Gary Oldman

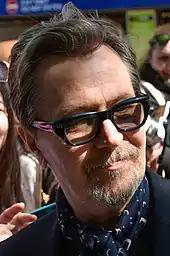
Oldman at the 2017 Toronto International Film Festival

In 1998 Oldman was honoured at the Camerimage Film Festival, where he was awarded the Krzysztof Kieślowski Award for Acting, the first recipient of the award. In 2011 Oldman received a Tribute Award from the Gotham Awards. In that same year, the Palm Springs International Film Festival announced that Oldman would be receiving its International Star Award, which honours "an actor or actress who has achieved both critical and commercial international recognition throughout their body of work". The PSIFF chairman called Oldman "a performer whose ability to portray the most extreme of characters is a testament to the enormity of his talent". In 2012 "The Hollywood Reporter" named Oldman the highest-grossing actor in history, based on lead and supporting roles. Films in which he has appeared have grossed over $4.1 billion in the United States, and over $11 billion worldwide.